Boeing 747-8

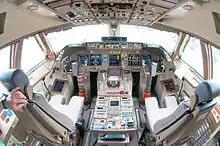
Boeing 747-8 flight deck

The first engine runs were completed in December 2009. Boeing announced the new model had successfully completed high-speed taxi tests on February 7, 2010. On February 8, 2010, after a 2.5-hour weather delay, the 747-8 Freighter made its maiden flight, taking off from Paine Field, Washington at 12:39 PST, and landed at 4:18 pm PST. Boeing estimated that more than 1,600 flight hours would be needed in order to certify the . The second test flight in late February, a ferry flight to Moses Lake, Washington, tested new navigation equipment. Further flight testing was to take place in Moses Lake, conducting initial airworthiness and flutter tests, before moving to Palmdale, California, for the majority of flight tests so as to not interfere with 787 flight tests based out of Boeing Field in Seattle.